Scoring off Jeeves

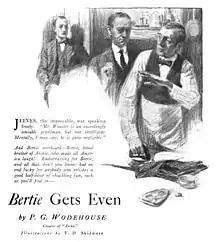
1922 "Cosmopolitan" title illustration by T. D. Skidmore

"Scoring off Jeeves" (also published as "Bertie Gets Even") is a short story by P. G. Wodehouse, that features a young gentleman Bertie Wooster and his valet Jeeves. The story was published in "The Strand Magazine" in London in February 1922, and then in "Cosmopolitan" in New York in March 1922. The story was also included in the 1923 collection "The Inimitable Jeeves" as two separate chapters, "The Pride of the Woosters Is Wounded" and "The Hero's Reward".